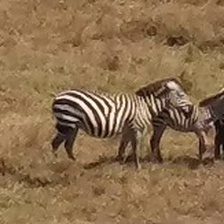
Pose orientation: right